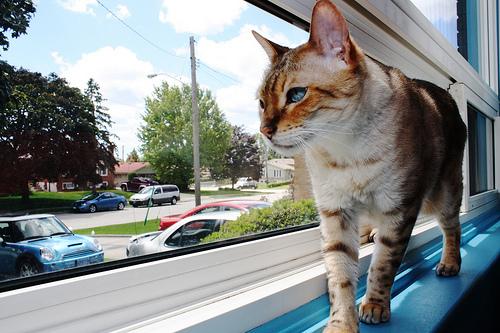
Breed: Bengal